John Coit Spooner

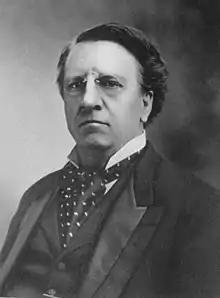
Photo ca.1915

John Coit Spooner (January 6, 1843June 11, 1919) was an American lawyer and Republican politician from Hudson, Wisconsin. He represented Wisconsin as a United States Senator from 1885 to 1891, then again from 1897 to 1907. In his latter stint, he was chairman of the powerful Senate Rules Committee and was considered one of the "Big Four" key Republicans in the Senate who largely controlled its major decisions, the others being Orville H. Platt of Connecticut, William B. Allison of Iowa, and Nelson W. Aldrich of Rhode Island. He is possibly best known for the Spooner Act, which authorized the United States purchase of the Panama Canal Zone.